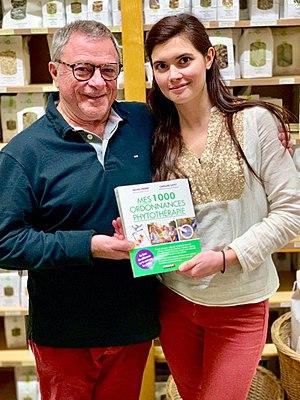
Michel Pierre et Caroline Gayet, co-auteurs de ""Mes 1000 ordonnances de Phytothérapie"""
Michel Pierre, né le 26 juin 1946 à Béguey, est un herboriste français, directeur de l'Herboristerie du Palais Royal à Paris, auteur d'ouvrages sur les plantes et président du syndicat des herboristes Synaplante.